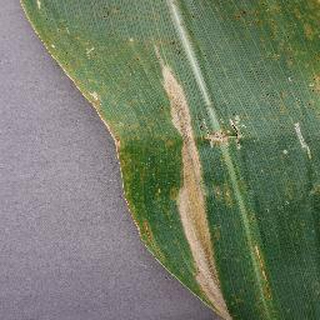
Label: corn_northern_leaf_blight